Jeff Smith (boxer)

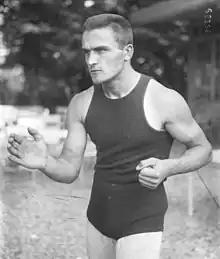

Jerome "Jeff Smith" Jefferds (April 23, 1891 – February 3, 1962) was an American professional boxer who held the Australian version of the World Middleweight Title during his career. Despite his relative anonymity, Smith faced off against some the best fighters of his era, including Harry Greb, Gene Tunney, Mike Gibbons, Georges Carpentier, Les Darcy and Tommy Loughran. Statistical boxing website BoxRec lists Smith as the 17th greatest middleweight ever, while Ring Magazine founder Nat Fleischer ranked Smith as the No. 10 Middleweight of all-time. He was inducted into the Ring Magazine hall of fame in 1969 and the International Boxing Hall of Fame in 2013.